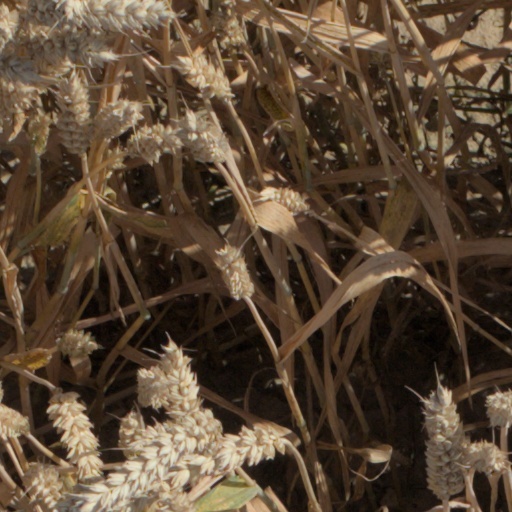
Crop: wheat